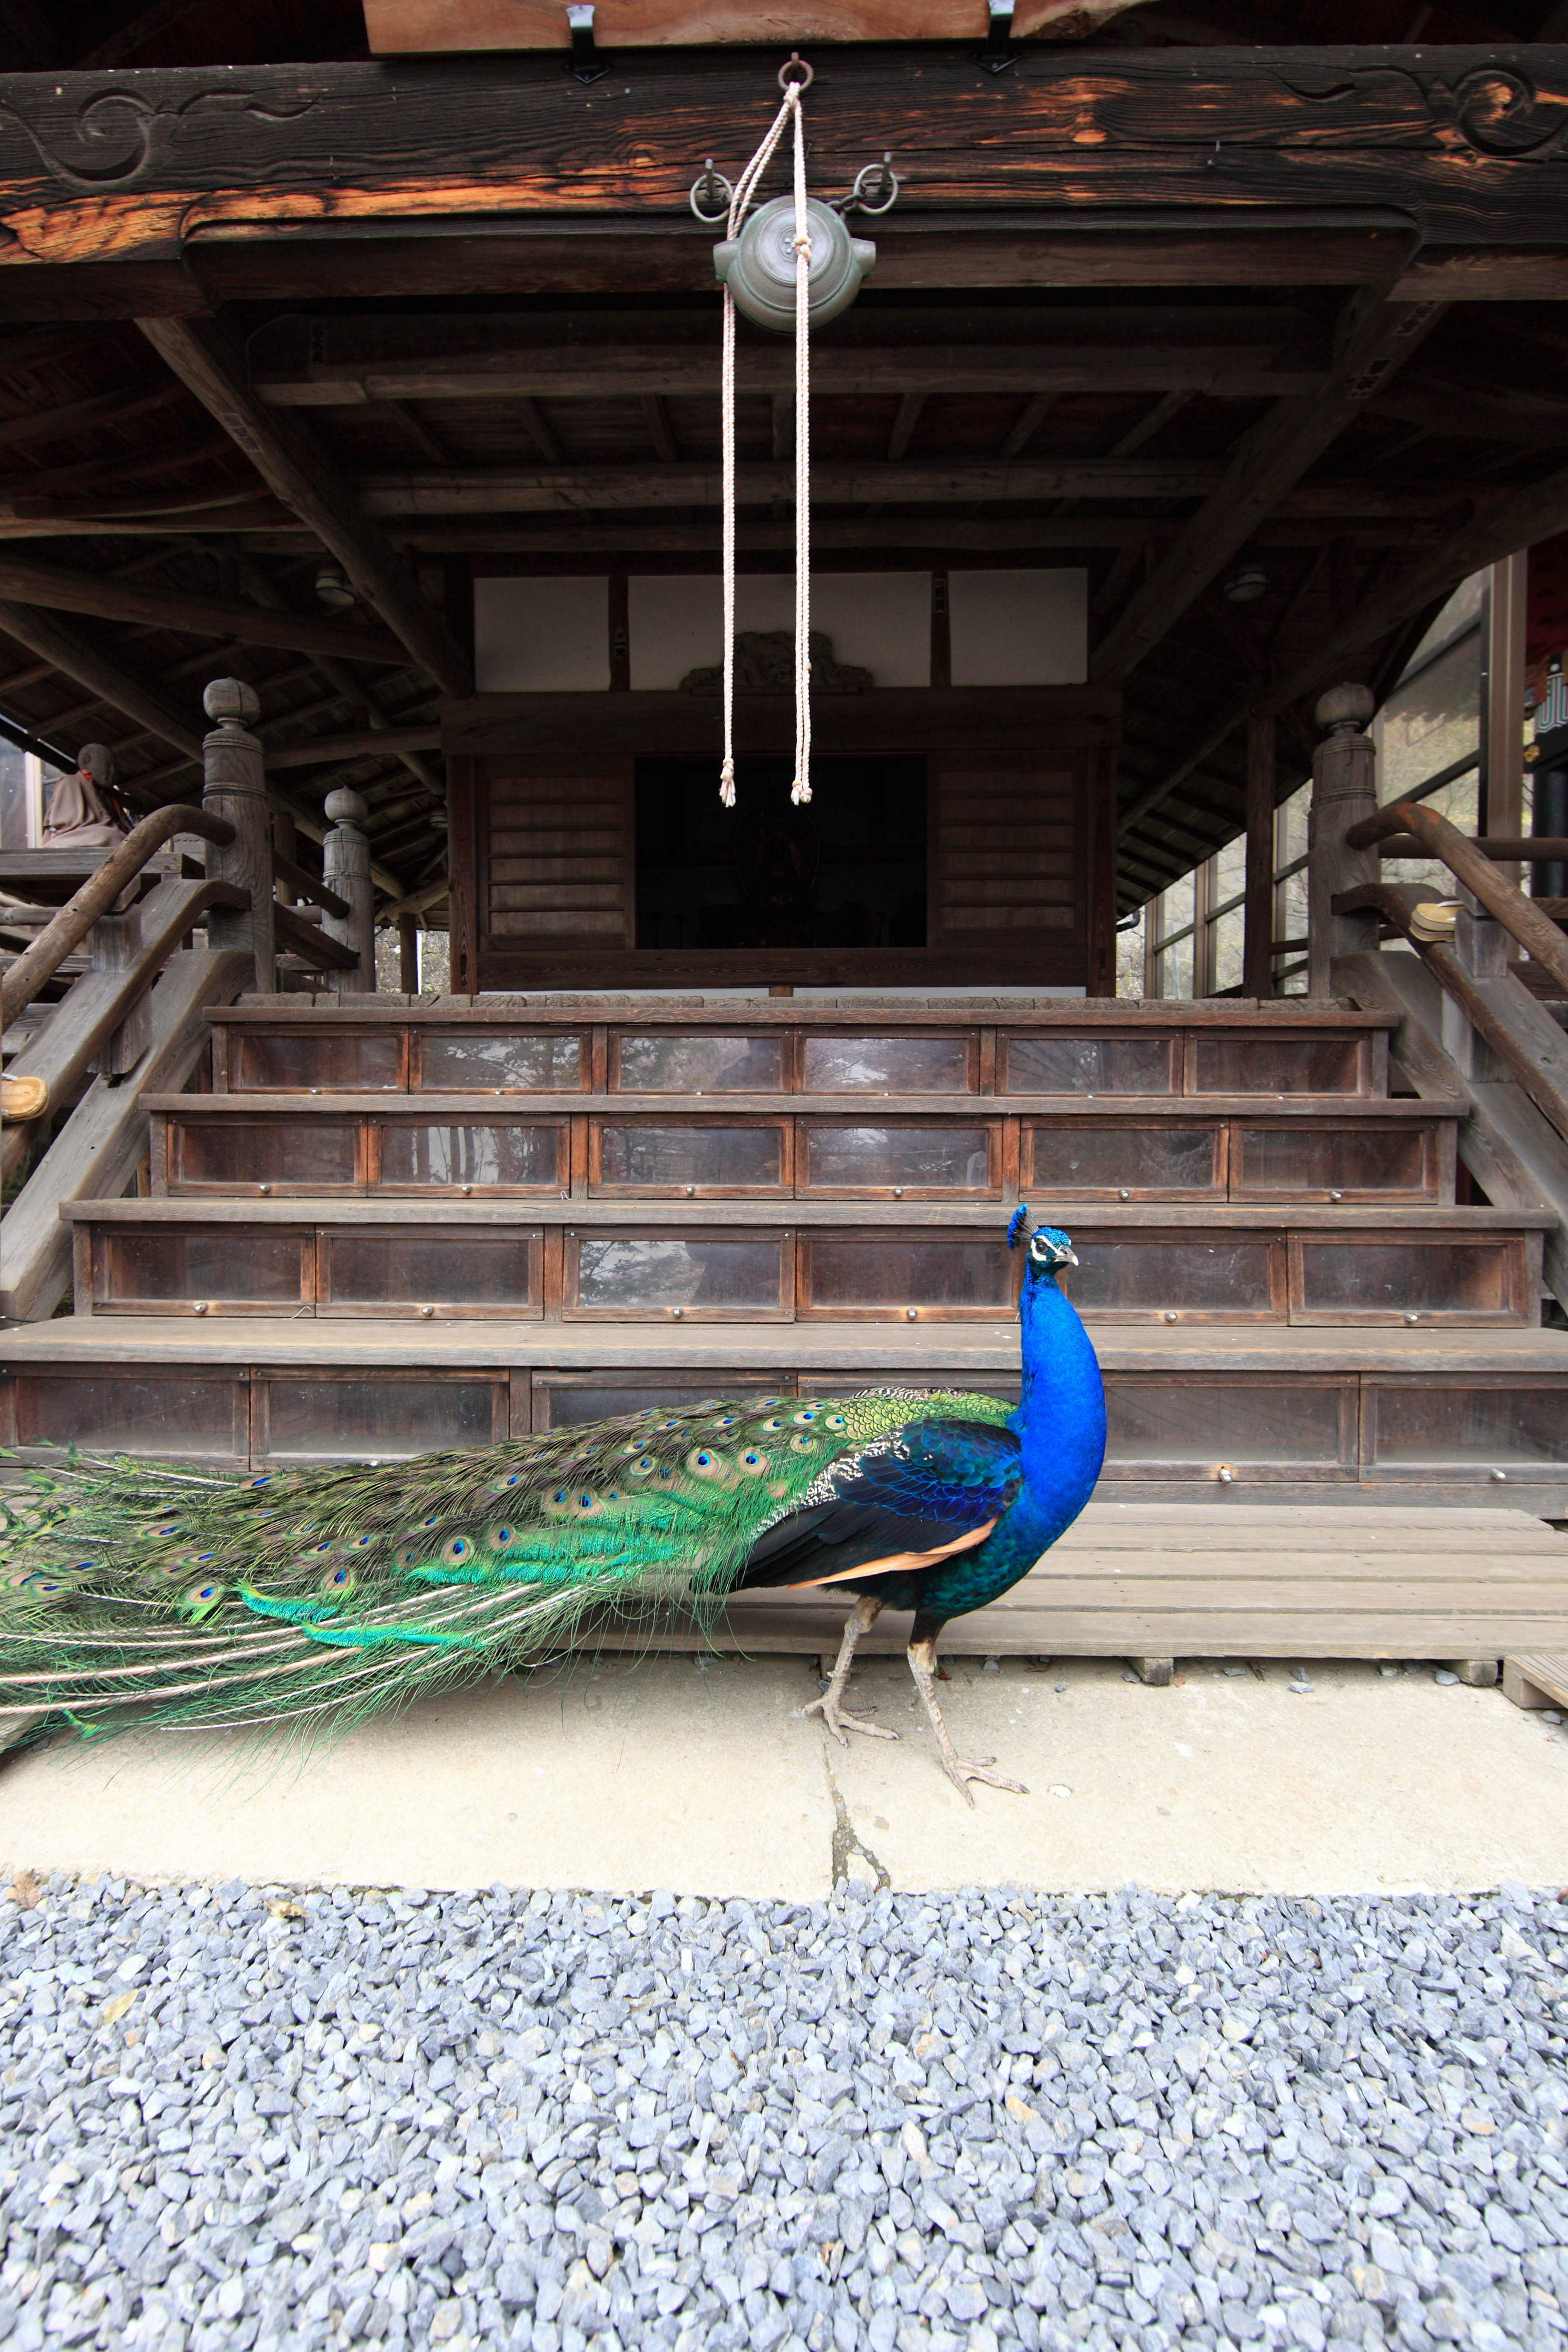
bird, wing, wood, high, blue, peacock, 5d, hires, peafowl, indian, pavo, cristatus, markii, hi, res, resolution, ibaraki, sakuragawa, amabikikannon, taxonomy binomial pavocristatus